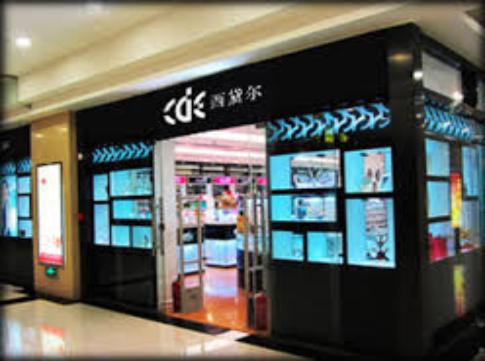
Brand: CDELALA
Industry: Clothes